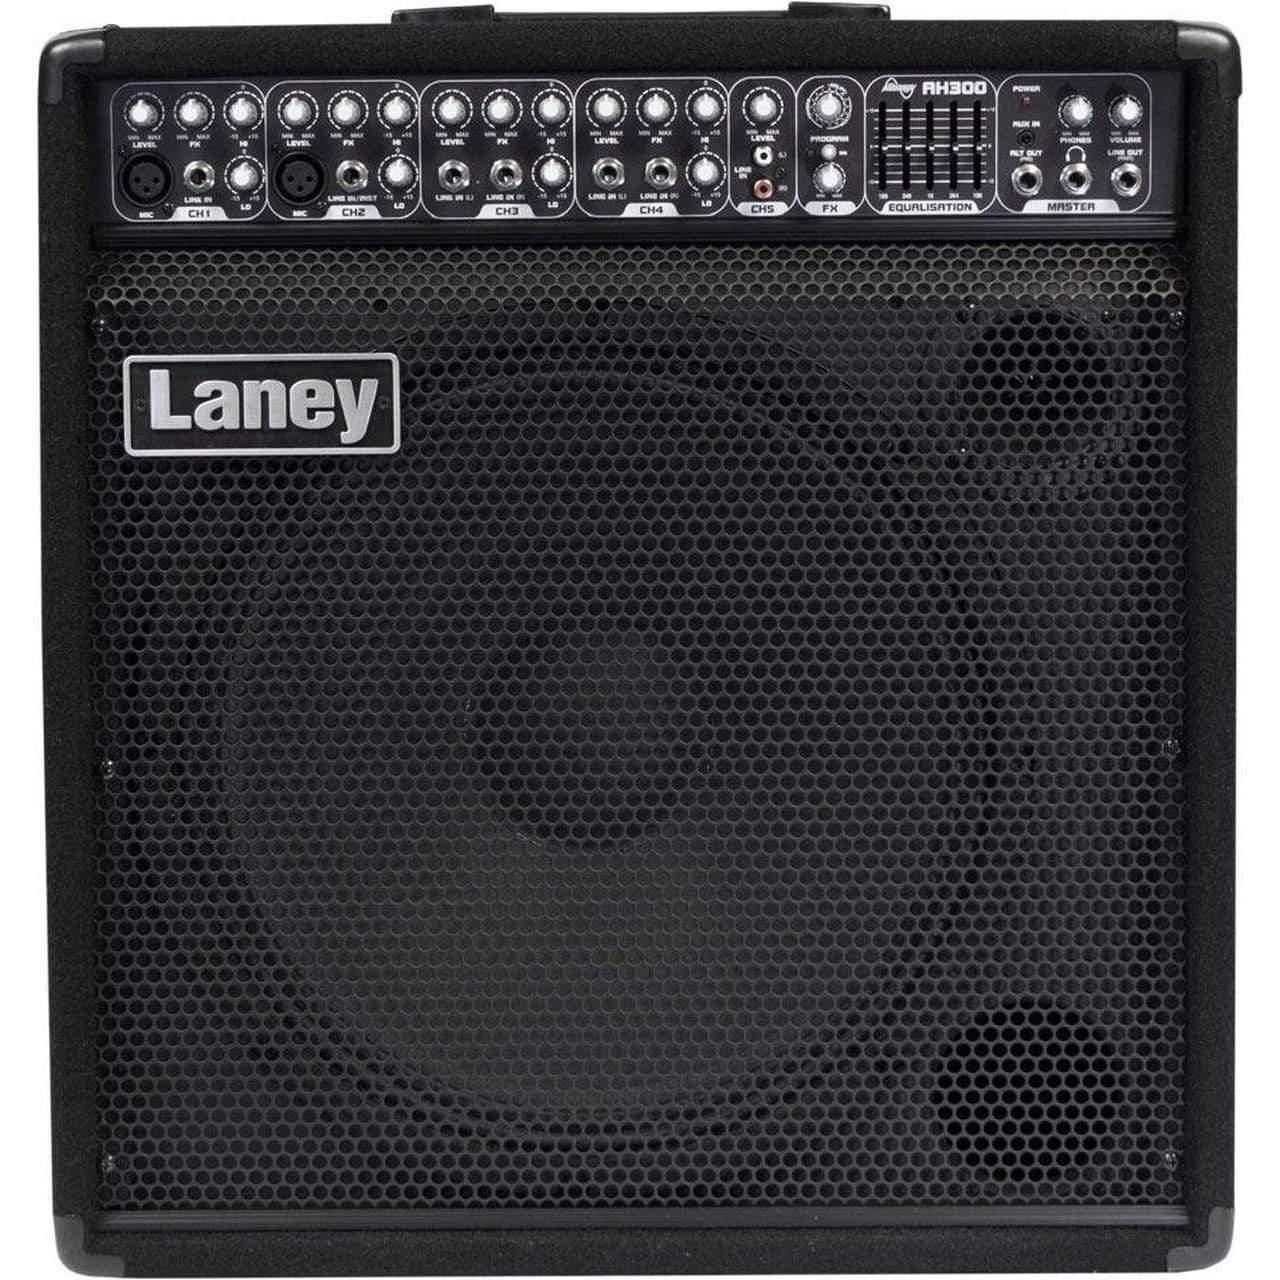
Laney Audio Hub AH300 E-Drums & Keyboard Monitor - Multi-Purpose Instrument Amplifier
" Warehouse Sale This product is a part of our Warehouse Sale. We test all products in the warehouse sale to ensure that they are in working condition. However, the product may have some cosmetic damage and/or come without its original packaging. Please note any items purchased in the Warehouse Sale are not eligible for returns or exchanges. We can offer a video verification of the product or schedule a time for you to visit our office near Deira City Center, Dubai to see the product in person. Please get in touch with us through call or whatsapp. " OVERVIEW The AH300's 5 Channels means that this unit is ideal as a small portable trio's PA. It handles vocals, guitars, keys and electronic drums without any problem at all, with every input you could want catered for. Each channel has independent gain, two band EQ and an independant effects send to the on-board DSP . With a line-in and record-out option, the AH300's master section allows you complete control over the unit's performance. Rated at 300 Watts RMS and housing a 1 x 15" Custom Designed Driver and HF Horn the AH300 gives you plenty of power and headroom. Brand Laney Channels Channel controls Level, Treble (Ch 1 - 4), Bass (Ch 1 - 4), FX Level (Ch 1 - 4) Drivers 1 x Custom Designed 15" loudspeaker & HF Horn Effects On-board DSP featuring 16 Presets with parameter adjustment Equalization Master 5 Band Graphic EQ (±12dB) Footswitch Footswitch option FS 1 (not supplied) Inputs Jack Inputs on all channel - XLR input on CH1 & CH2 Kick Proof Metal Grill Yes Manufacturer Part Number : AH300 Model no. AH300 Speaker Connection Minimum 8 ohms Total Power: RMS: 300W RMS @ 4 ohms
Brand: Laney
Category: Arts & Entertainment > Hobbies & Creative Arts > Musical Instrument & Orchestra Accessories > Musical Instrument Amplifiers > Keyboard Amplifiers